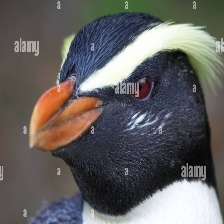
Species: FIORDLAND PENGUIN
Scientific name: EUDYPTES PACHYRHYNCHUS
ImageNet parent category: king_penguin